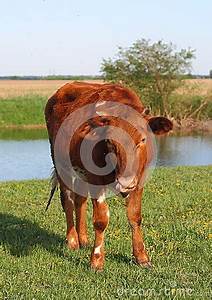
Label: cow